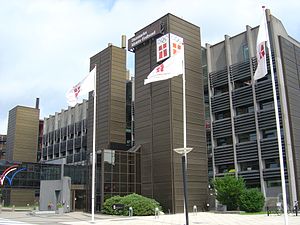
Dansk Svømmeunion
Hovedkontoret i Idrættens Hus.
Idrættens Hus er et hotel-, konference og kontorkompleks med sportsfaciliteter. Danmarks Idræts-Forbund, Team Danmark og mange andre forbund har hovedkontor i Idrættens Hus i Brøndby, København. Set fra den sydvestlige side, ved siden af Brøndby Stadion.
Dansk Svømmeunion er et specialforbund under Danmarks Idræts-Forbund som har til formål at fremme svømmesport og livredning i Danmark. De sportsgrene der hører under Dansk Svømmeunion er svømning, livredning, vandpolo, synkronsvømning og udspring. Dansk Svømmeunions hovedkontor ligger i Idrættens Hus.